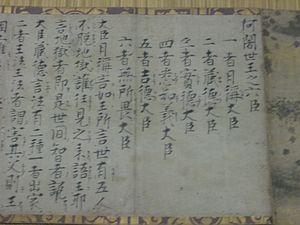
Le Hōkyō-ji est un temple bouddhiste zen de l'école sōtō fondé vers 1278 à Echizen, préfecture de Fukui au Japon.